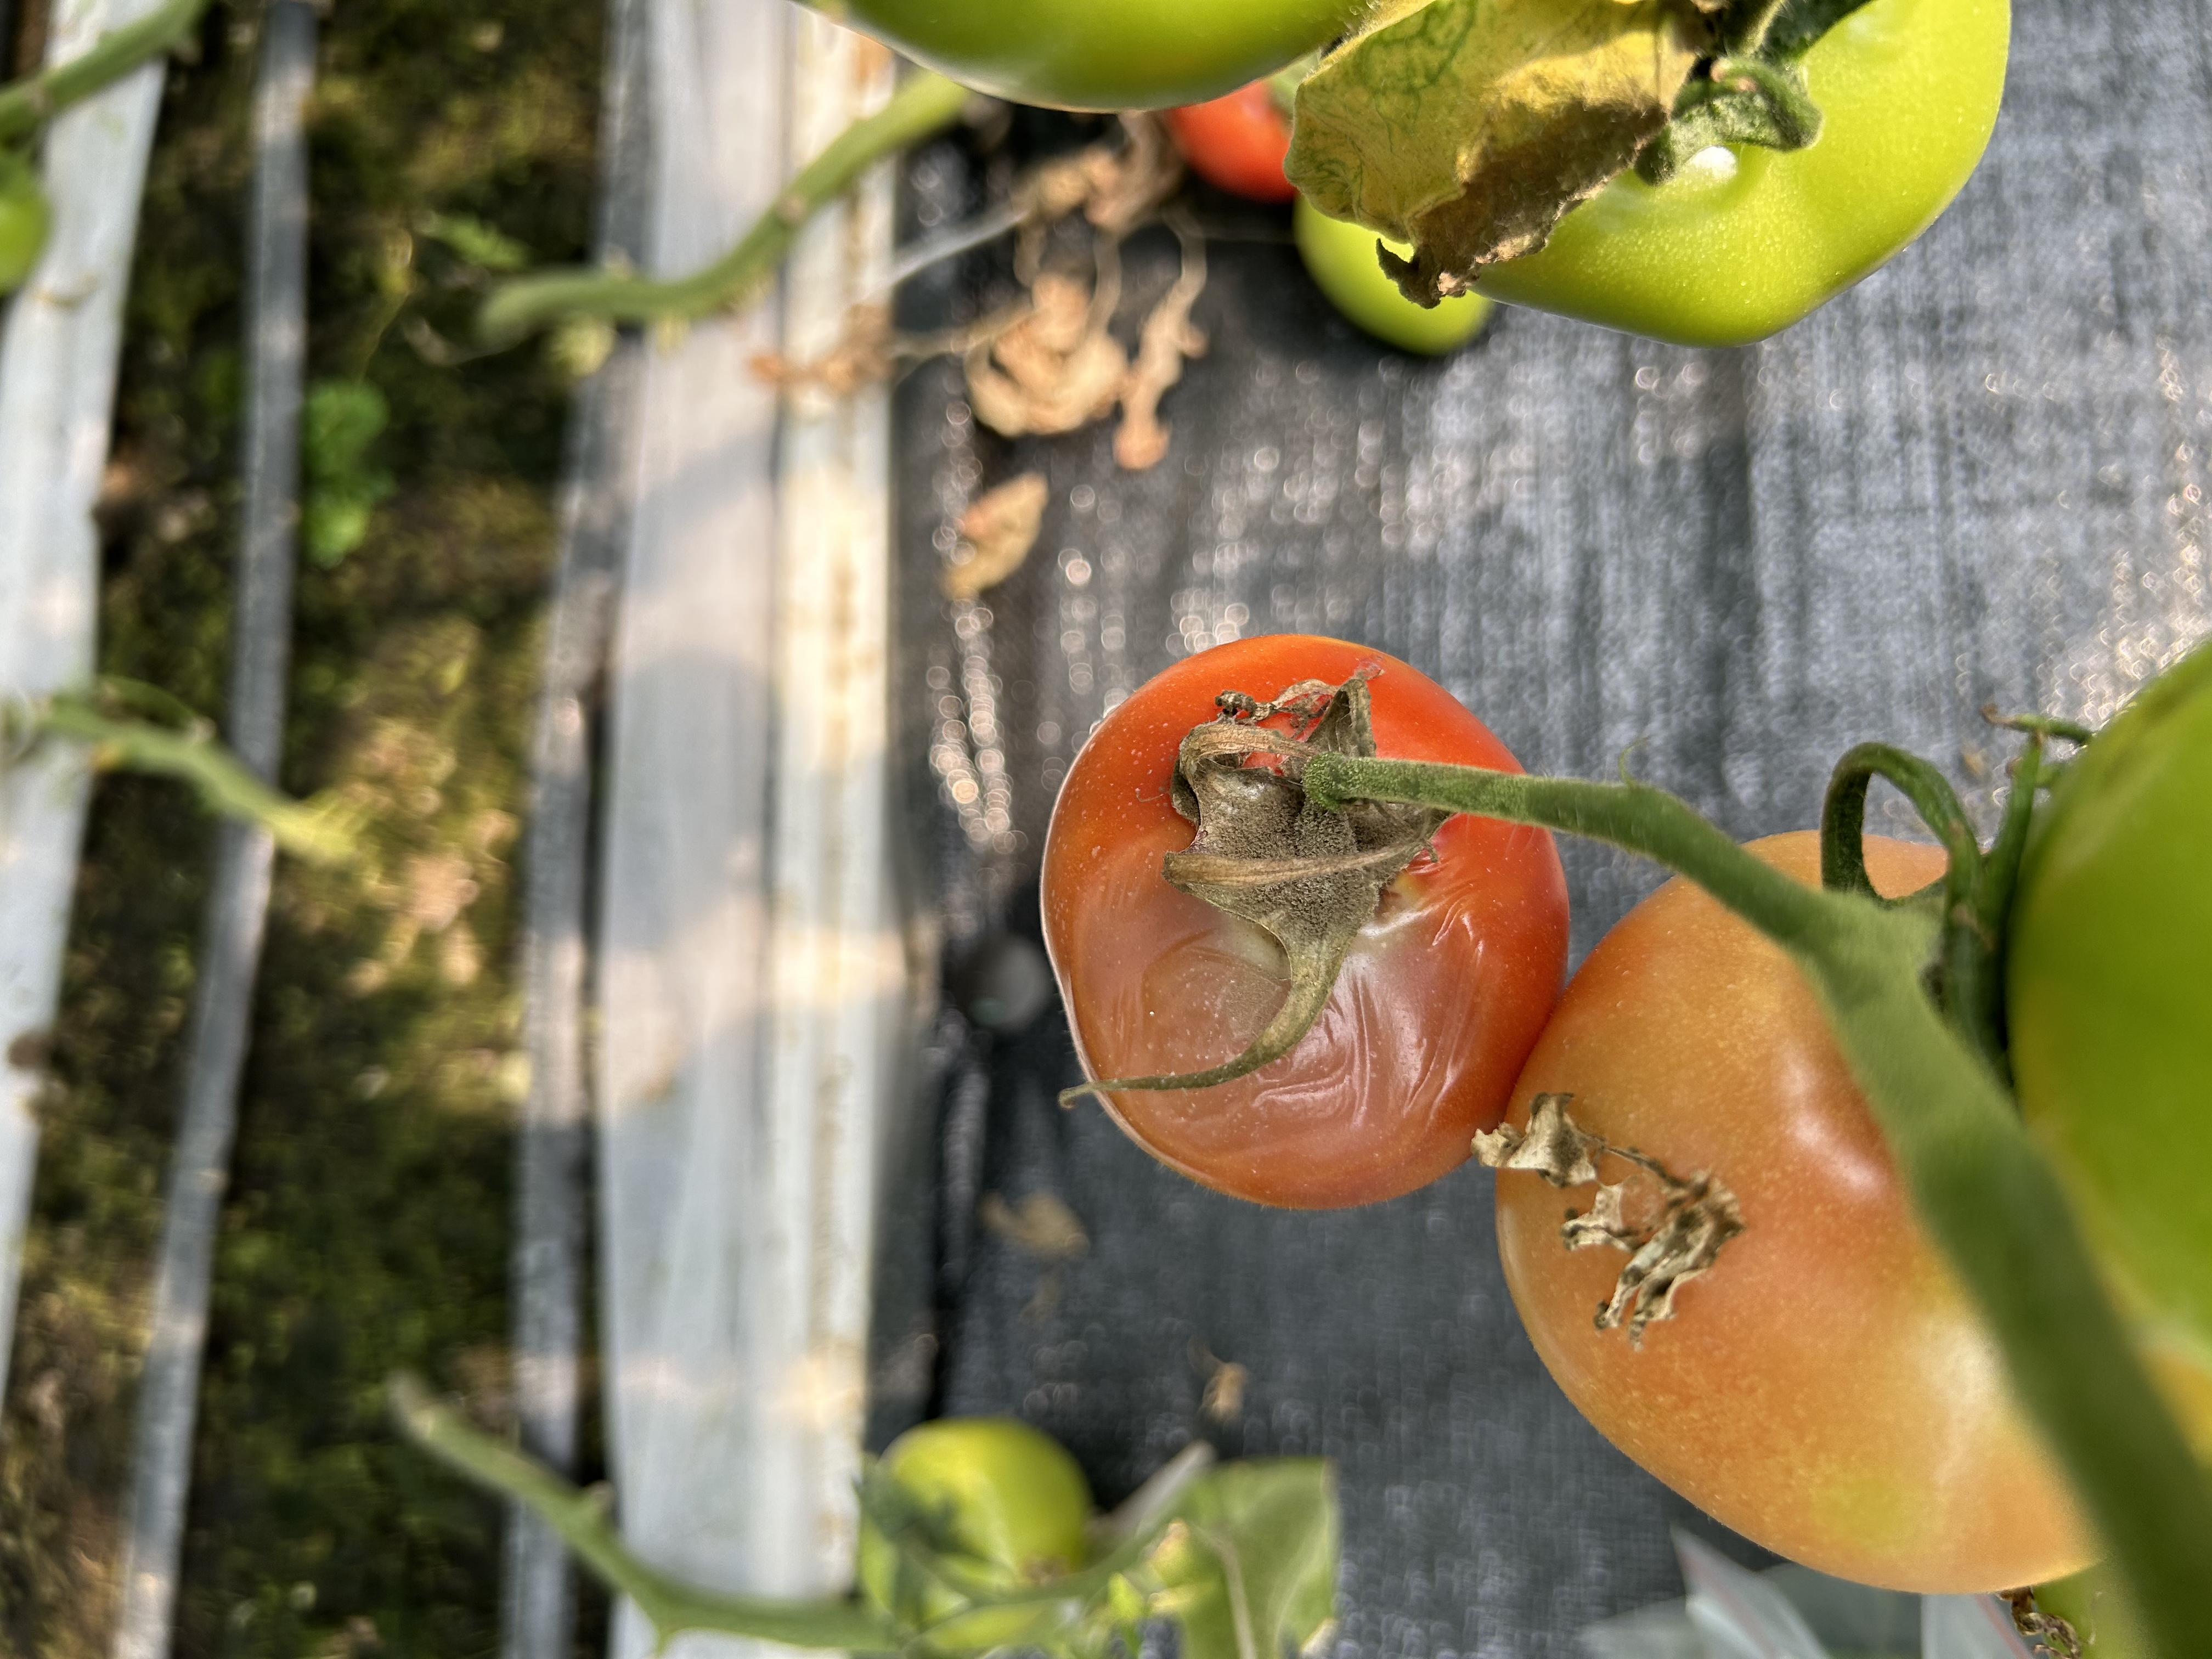
Disease: GrayMold